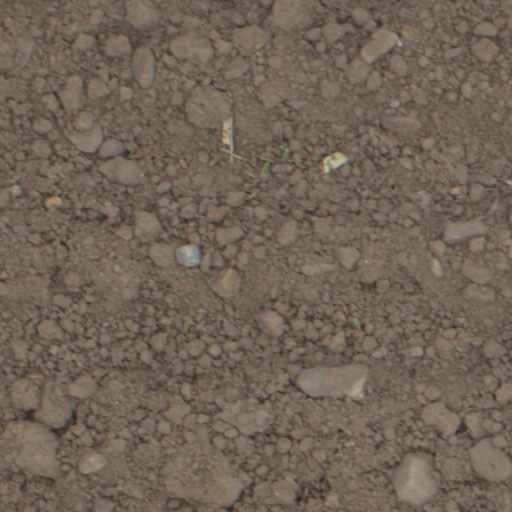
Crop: wheat